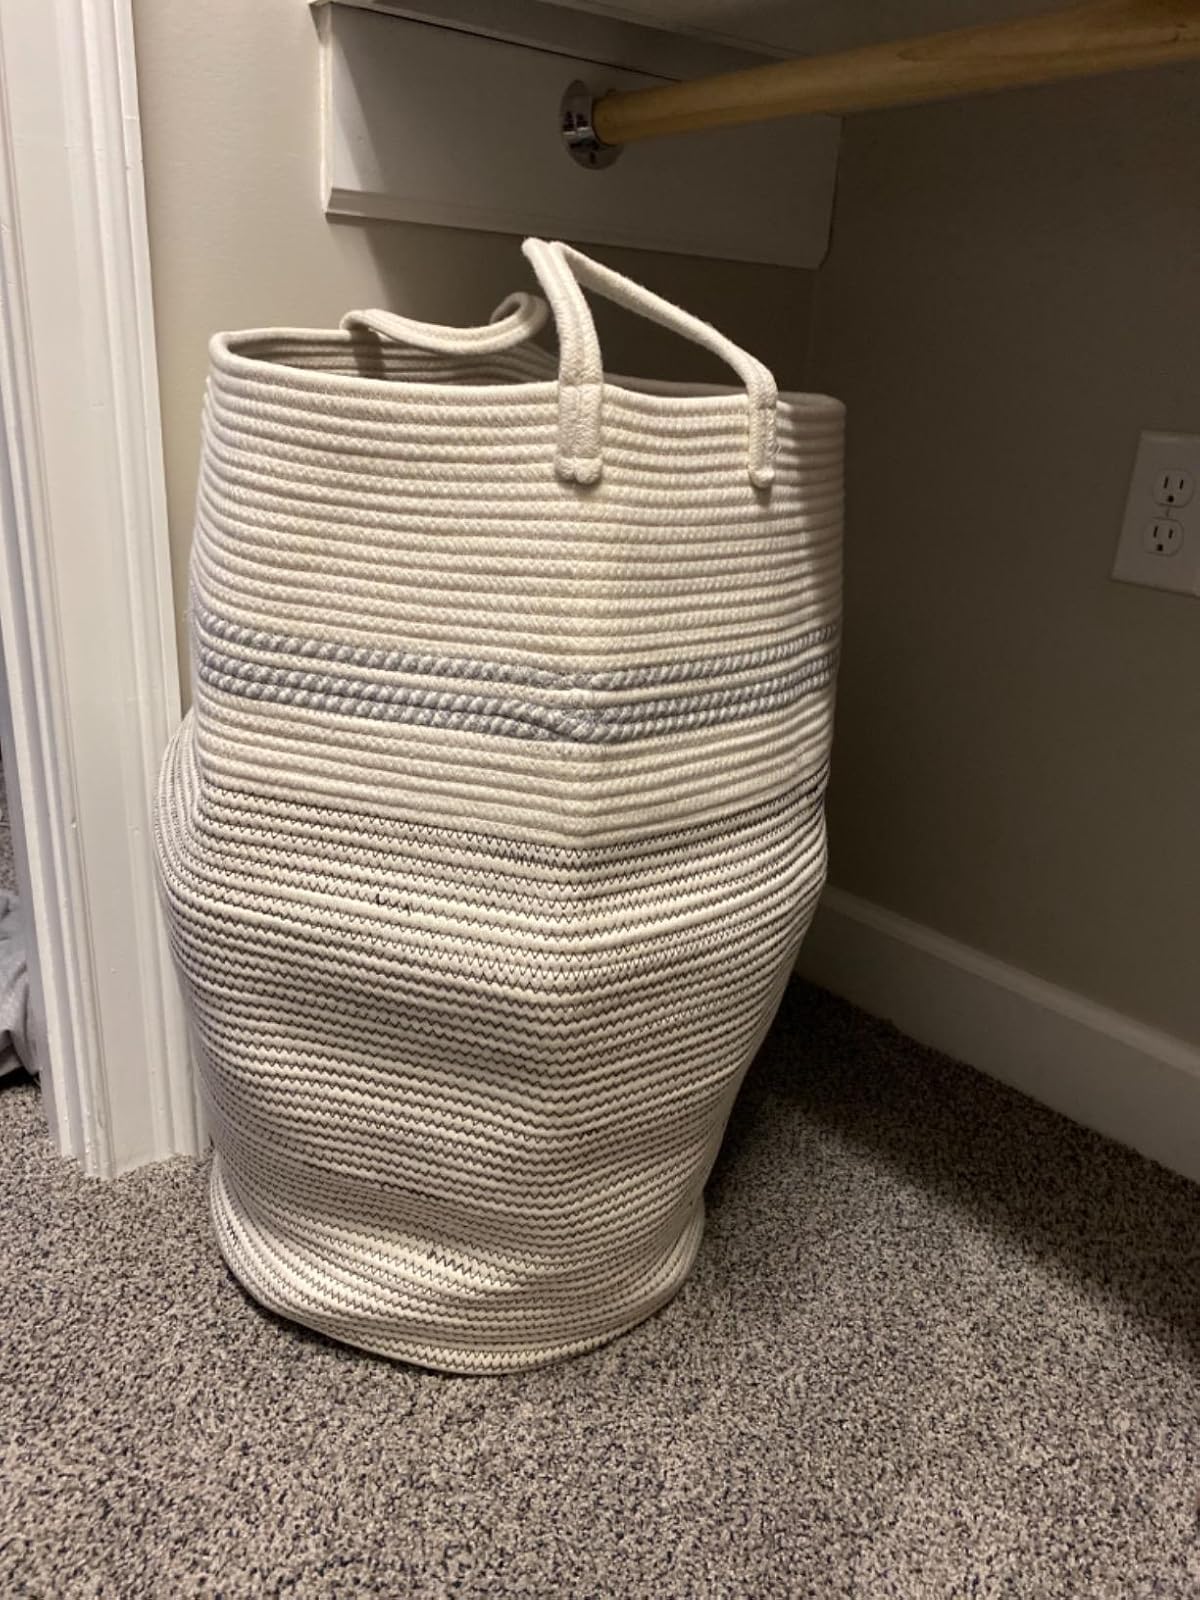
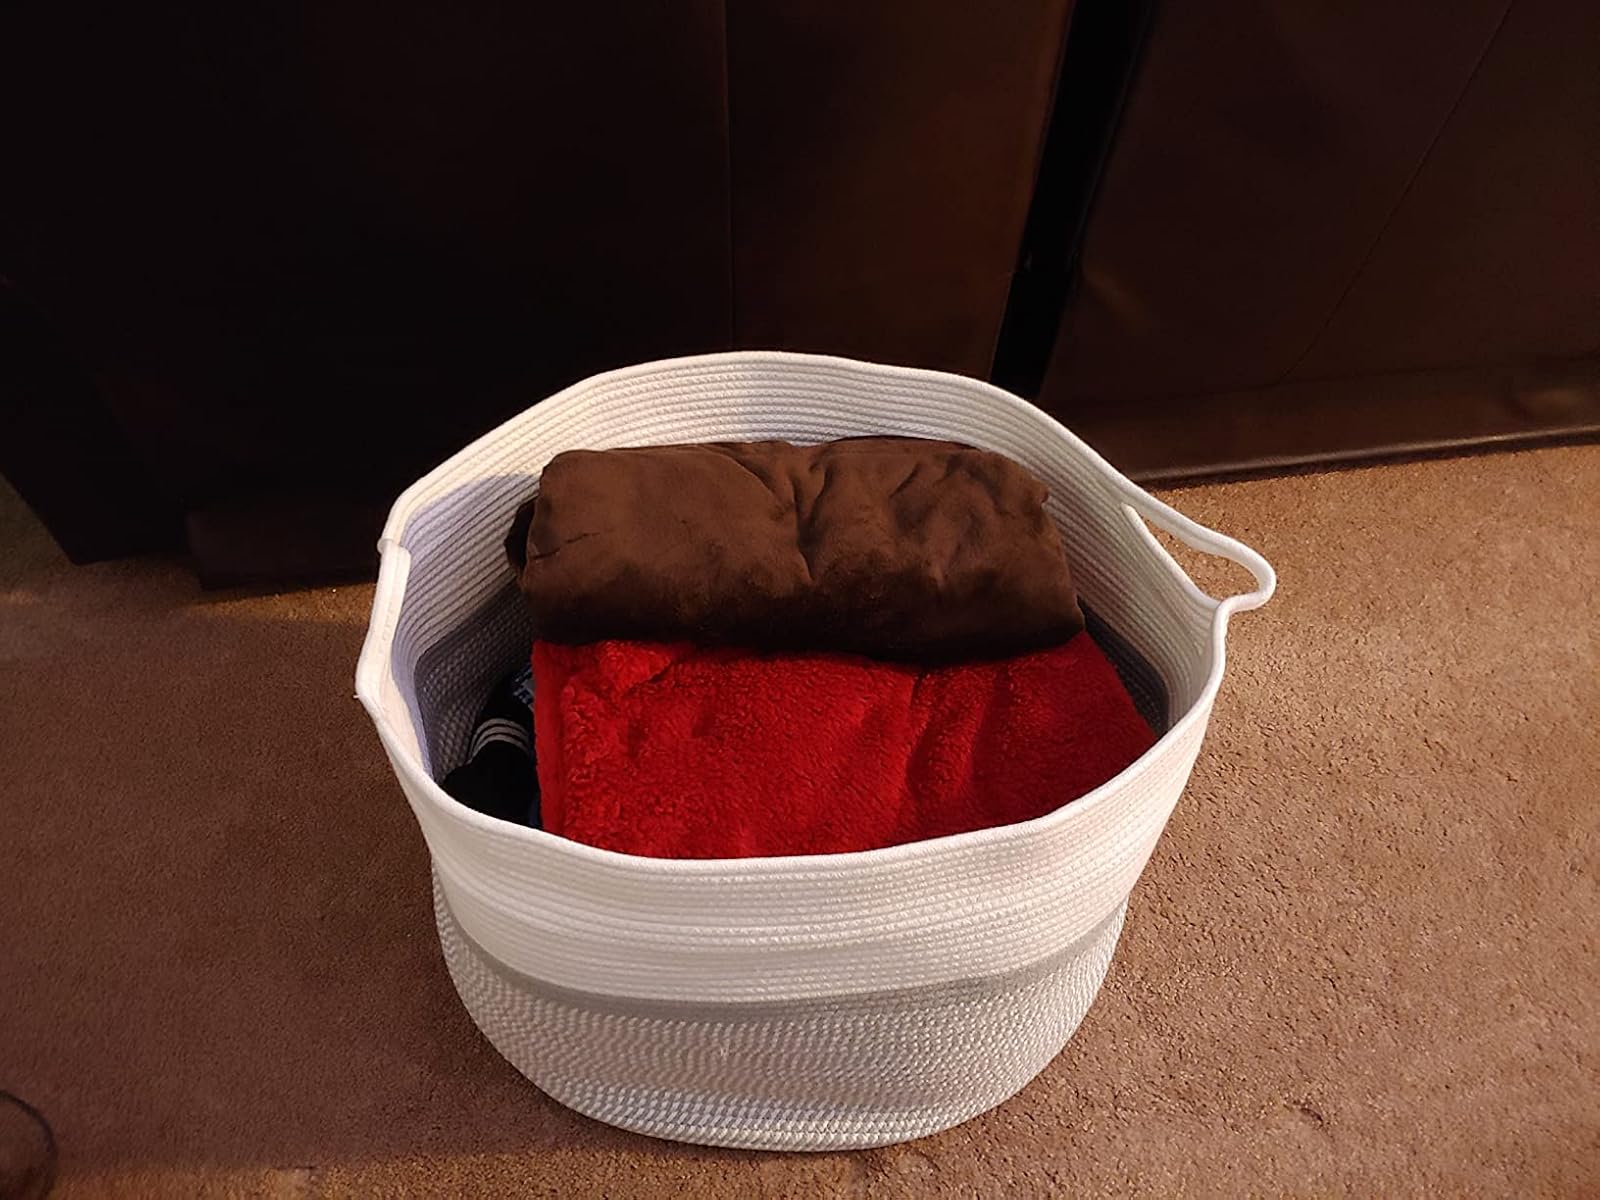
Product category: items_hamper
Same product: no